The House of Government

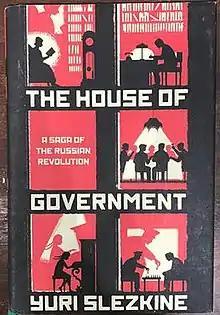

The House of Government: A Saga of the Russian Revolution is a 2017 study of the history of the Russian Revolution, the formation of the Soviet Union, and its early history from the days of the New Economic Policy into the early days of Stalinist Rule by the Russian-born American historian Yuri Slezkine. The book consists of "three strains": "The first is a family saga involving numerous named and unnamed residents of the House of Government." The second strain is analytical. It looks at the revolution and subsequent Soviet administration through the lens of the millenarian cult and "aims to capture the rise and fall of Bolshevism through a building and its residents, via a study in eschatology – the creation of an apocalyptic cult, its unexpected success, and its equally unexpected failure." "The third strain is literary...Each episode in the Bolshevik Family Saga, and each stage in the history of the Bolshevik prophecy is accompanied by a discussion of the literary works that sought to interpret and mythologize them."